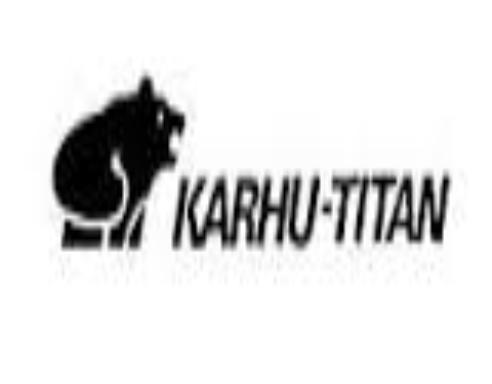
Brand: Karhu
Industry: Clothes